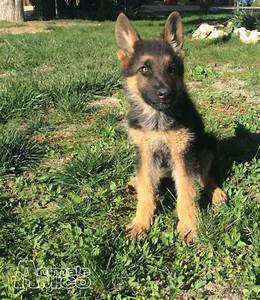
Label: cane